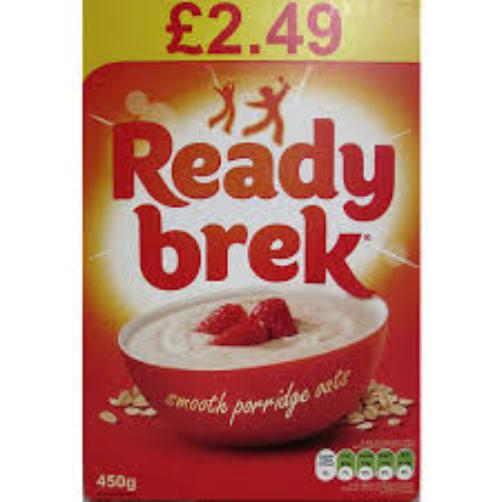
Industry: Food